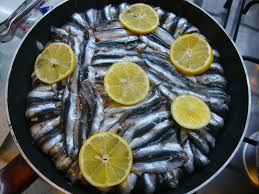
Yemek: hamsi